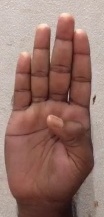
ASL sign: B